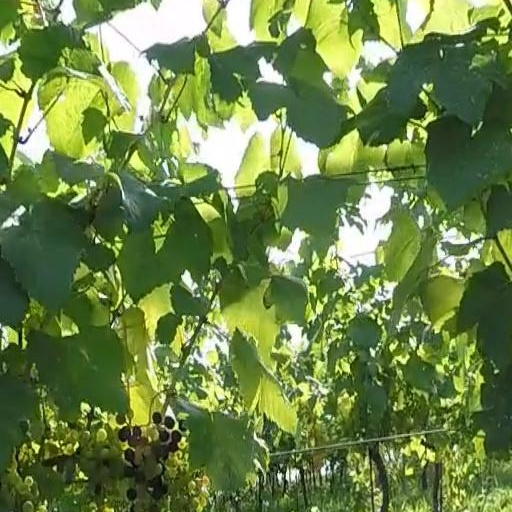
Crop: grape